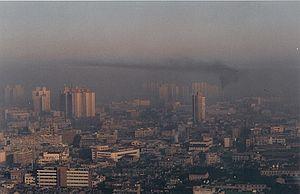
Le terme populaire automobile désigne un véhicule à roues, motorisé et destiné au transport terrestre de quelques personnes et de leurs bagages. L'abréviation populaire « voiture » est assez courante, bien que ce terme désigne de nombreux types de véhicules qui ne sont pas tous motorisés.
Les impacts environnementaux des transports routiers sont les effets, directs et indirects, des véhicules durant tout leur cycle de vie, ainsi que ceux du réseau routier. Ces effets sont locaux et globaux, ce qui nécessite, comme l'a souhaité l'Union européenne, une approche harmonisée et une coopération inter-États. Certains pays sont, de plus, affectés par les flux routiers internationaux qui les traversent. Cette pollution a des effets différés, à moyen et long termes.